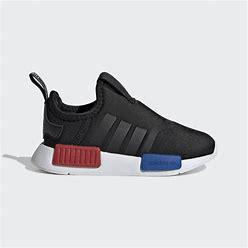
Brand: Adidas
Model: NMD Sale